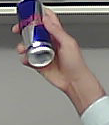
Product: redbull_energydrink